Spanish conquest of Honduras

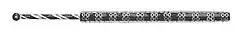
Native Honduran warriors used weapons similar to the Aztec Macuahuitl.

Native warriors primarily used arrows or darts with obsidian points. They also used spears and wooden swords edged with inset flakes of sharp stone (similar to the Aztec macuahuitl), stone-bladed knives, and slings. In response to Spanish incursions, native communities resorted to the fortification of their settlements with palisades and ditches. Palisades were built from rough courses of heavy wood, with openings for shooting arrows. They strengthened their fortifications with towers, and laid out camouflaged pits around the walls as a further defence. The construction of fortified settlements was not common in Honduras until after Spanish contact, although fortifications were known from contact with Maya groups to the west.